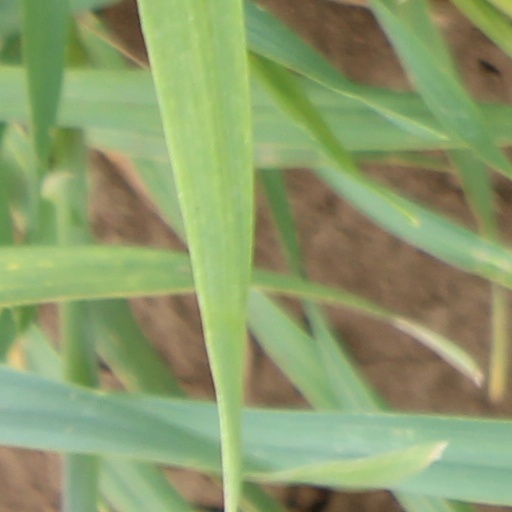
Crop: wheat